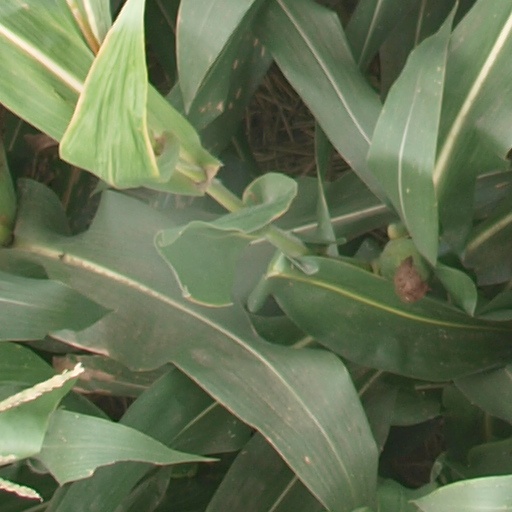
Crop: maize; corn